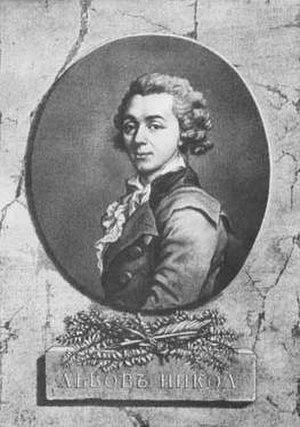
Le prix Alexandre Nevski est un prix annuel décerné en Russie dans le domaine historique, fondé en 2004. Il est décerné dans deux catégories: littérature et documents historiques ou muséaux. Il doit son nom à saint Alexandre Nevski et il est décerné le jour de sa fête, le 12 septembre.
Pierre Alexandre Tardieu, né le 2 mars 1756 à Paris où il est mort le 3 août 1844, est un graveur français.
Nikolaï Alexandrovitch Lvov, né le 4 mai 1753 dans le domaine de Nikolskoïe-Tcherentchitsy, près de Torjok, et mort le 22 décembre 1803 à Moscou, est un architecte néoclassique russe. Il était aussi poète, musicien, traducteur et graphiste. Appartenant à une famille d'antique noblesse désargentée, il est le fils d'un petit propriétaire terrien de la région de Tver.